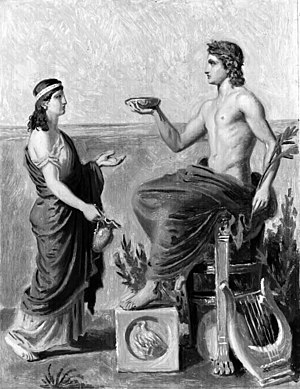
Pythia
Pythia og Apollon, maleri af Constantin Hansen, Statens Museum for Kunst
Pythia var kaldenavnet for den kvinde, der udlagde gudernes svar ved oraklerne i det antikke Grækenland. Efter sigende skulle disse kvinder være i konstant trance, det vides ikke helt hvorfor, men enkelte steder kan man se, at der for eksempel i oraklet i Delfi var et naturgasudslip lige under, hvor Pythia blev placeret, hvilket muligvis forklarer den trance, som de gamle orakelpræster tilskrev kontakten mellem Pythia og guden.